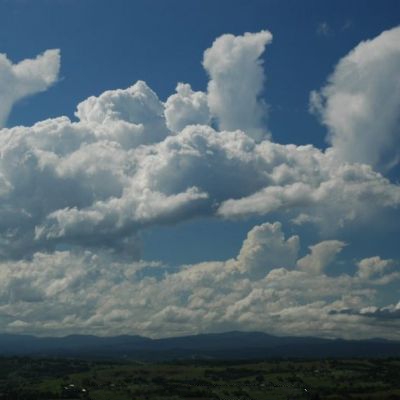
Cloud type: Cumulus (Cu)